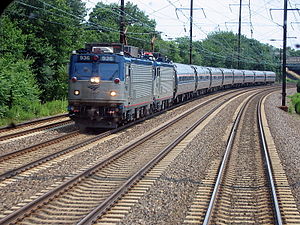
Northeast Regional
To AEM-7-lokomotiver trækker et Regional-tog gennem New Jersey.
Northeast Regional er et intercitytog med Amtrak som operatør, der kører i Northeast Corridor i det nordøstlige USA. Tidligere var det kendt som NortheastDirect, Acela Regional og Regional. Det er langt den travleste Amtrak-rute, med 7,15 millioner passagerer i regnskabsåret 2010. Den næsttravleste Amtrak-rute er Acela Express, der samme år havde omkring 3,2 millioner passagerer. I regnskabsåret 2010 havde Northeast Regional en samlet indtægt på 458.105.798 dollar, mod 431.430.679 dollar i 2009.